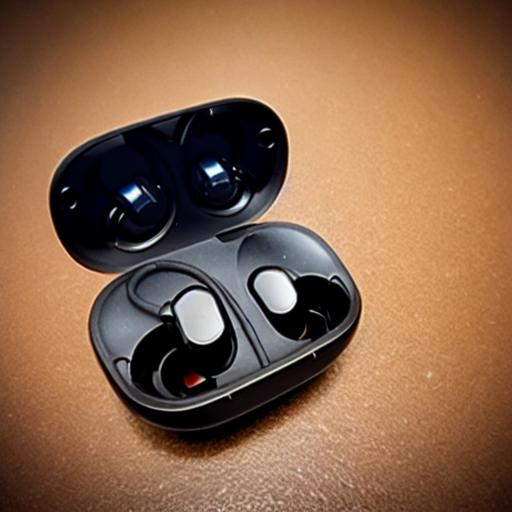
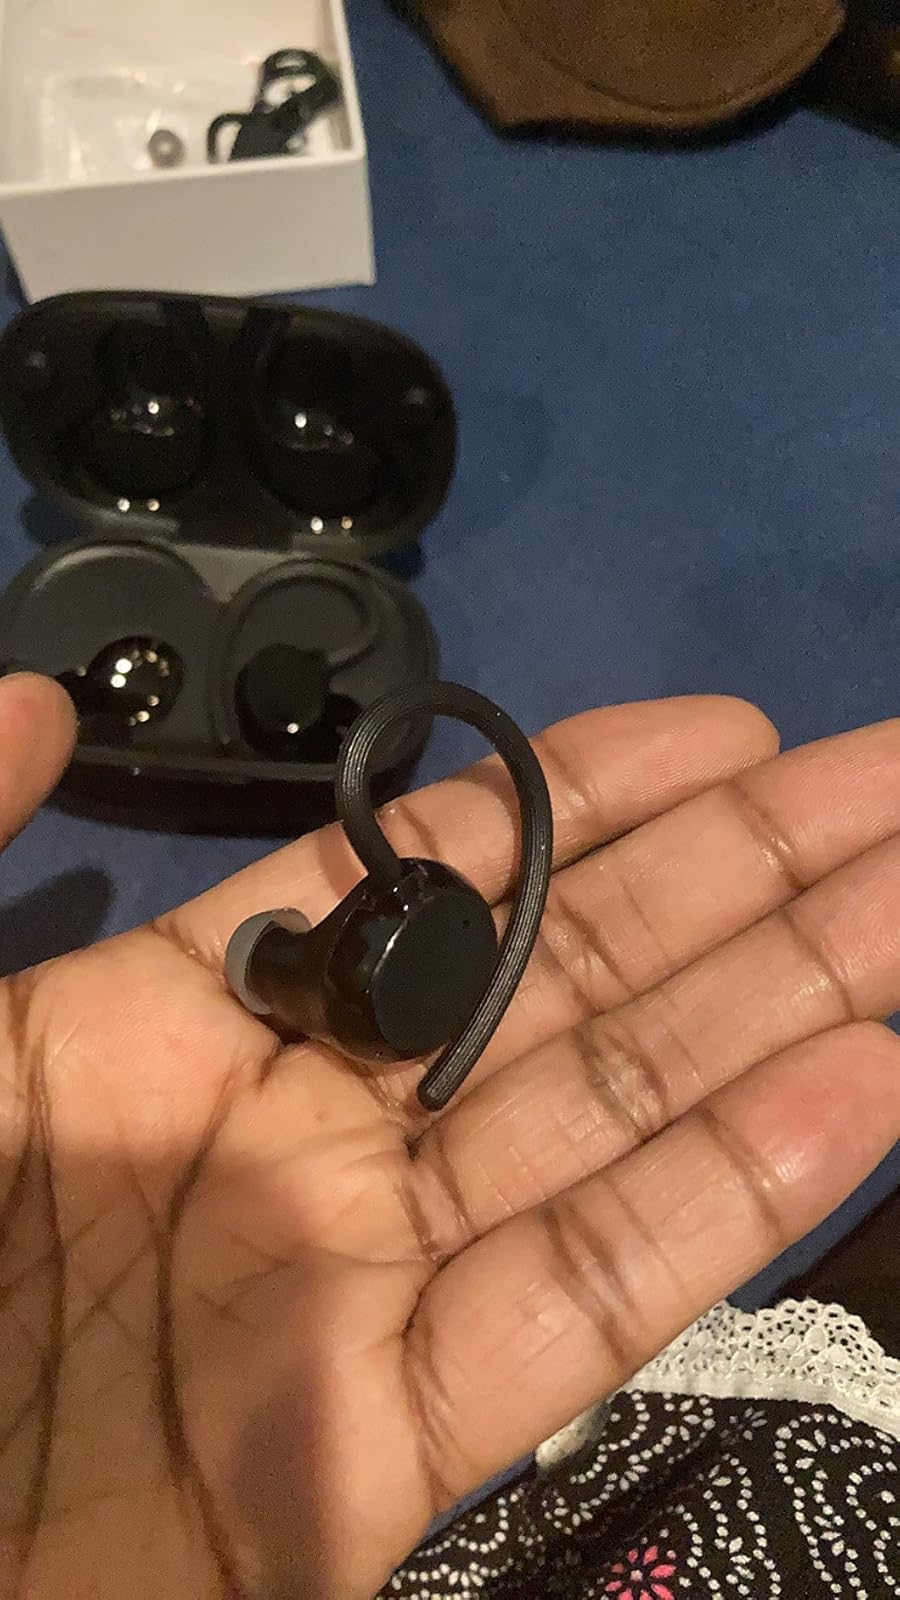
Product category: earbuds
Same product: no